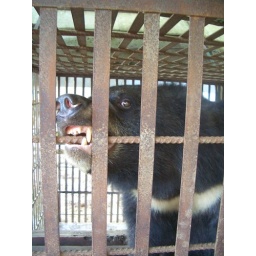
Snarling brown bear in capitivity, Cat Tien National Park, Vietnam